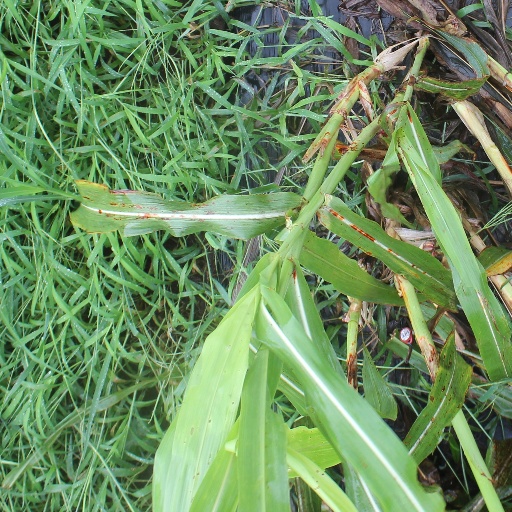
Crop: sorghum